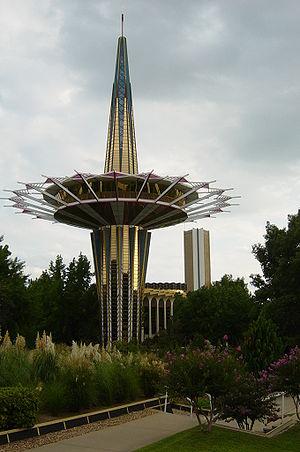
L'université Oral Roberts est une université chrétienne évangélique américaine privée située à Tulsa. Fondée en 1963, elle porte le nom de l'évangéliste Oral Roberts.